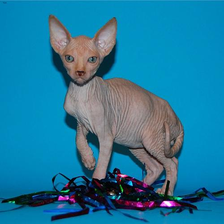
Species: cat
Breed: Sphynx